Wives and Daughters (1999 TV series)

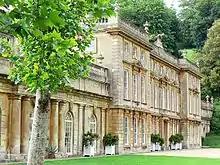
Dyrham Park house where some of the exterior scenes were filmed

Davies and Birtwistle collaborated on the BBC's television popular adaptation of Jane Austen's "Pride and Prejudice" in 1995. Following that success the BBC 'effectively told the duo they could adapt any book they wished', leading to "Wives and Daughters". Birtwhistle described Gaskell's novel as 'strong, direct and passionate' and this offered 'the necessary elements for a popular classic TV drama'.